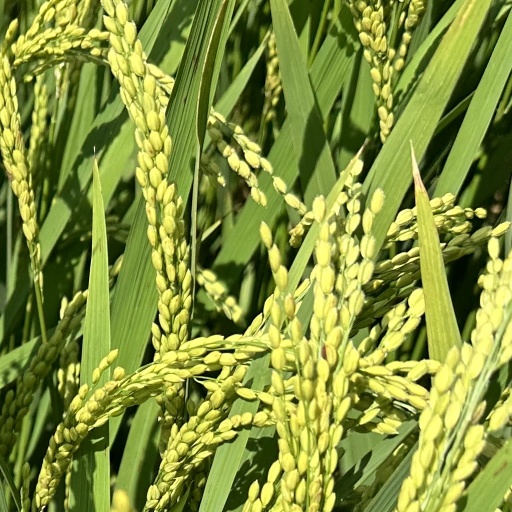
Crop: rice